Coloman, King of Hungary

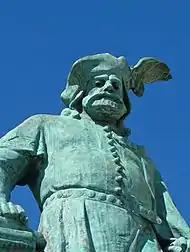
Coloman's statue (Heroes' Square, Budapest, Hungary)

Late medieval Hungarian chronicles, written under kings descended from Álmos, preserved an unfavorable image of Coloman and his rule. According to the "Illuminated Chronicle", many "evil things were done" in Coloman's reign. It states that the saintly LadislausI predicted that Coloman "would shed blood". Modern historiansincluding Font, László Kontler, and Kristóagree that this negative view was a form of "revenge" by his brother's descendants, who persuaded their chroniclers to emphasize Coloman's failures and to hide his successes. Earlier sources show that he was not always regarded as an evil and unlucky monarch. In 1105 the abbess of a nunnery in Zadar stated that Coloman had restored the "peace of the land and the sea". The 13th-century Roger of Torre Maggiore writes that he was "inscribed in the catalogue of saints" along with the members of the Árpád dynasty who were actually canonized. Coloman's decrees, which moderated the severity of LadislausI's laws, also contradict the chroniclers' reports of his bloodthirsty nature. The preamble to his decrees described him as "the most Christian King Columban", who is "endowed with the artless grace of a dove and with all discernment of the virtues".